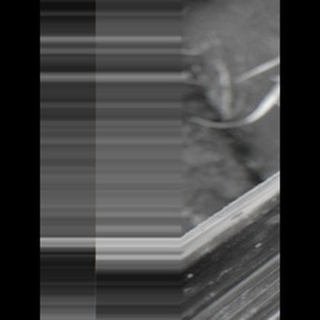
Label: sugarcane_rust